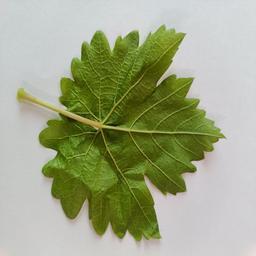
Label: Healthy Leaves